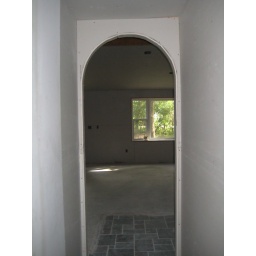
cute little archway in the hallway from the bedrooms to the kitchen. I see the bay window when I wake up in the morning!